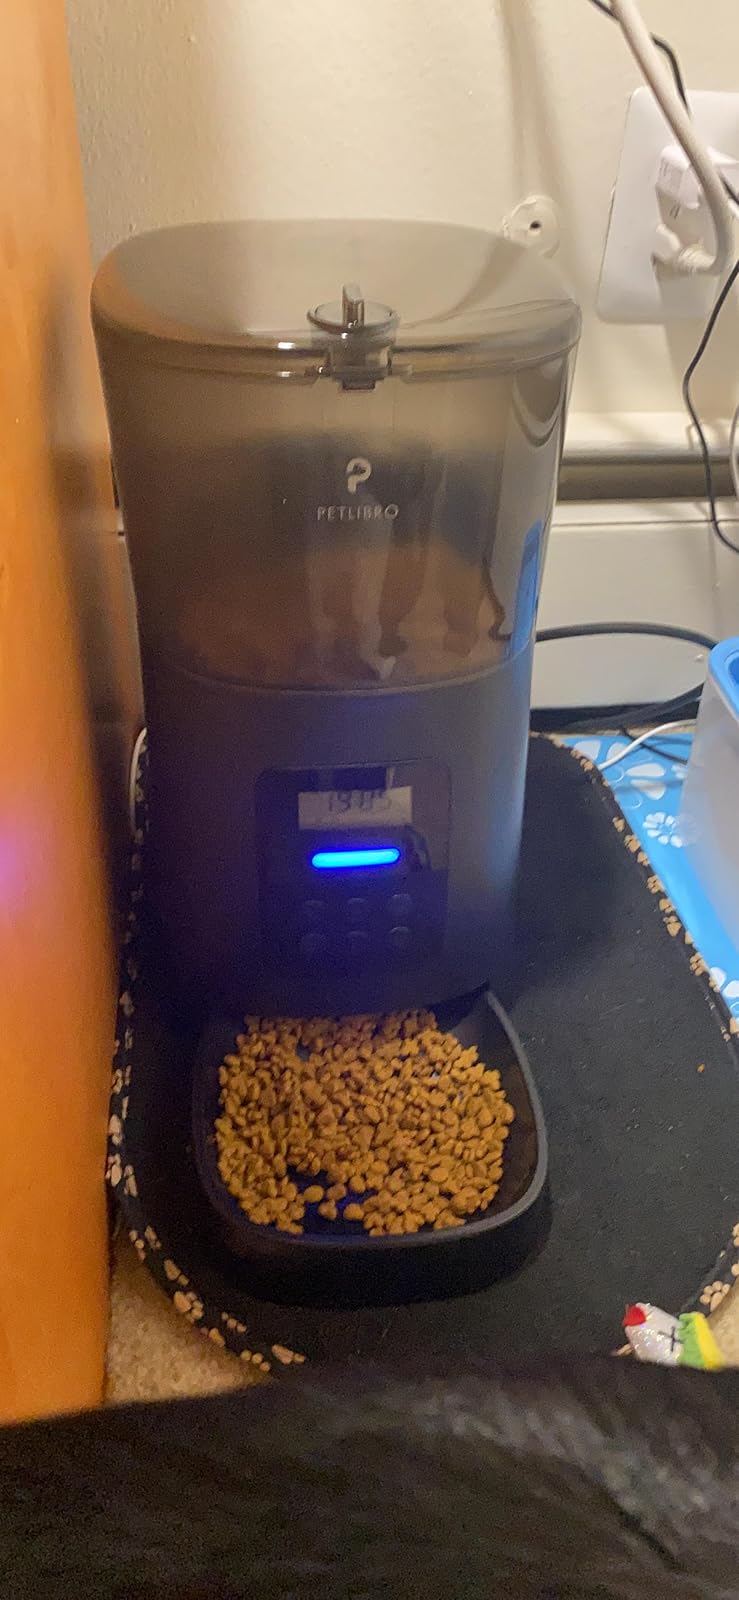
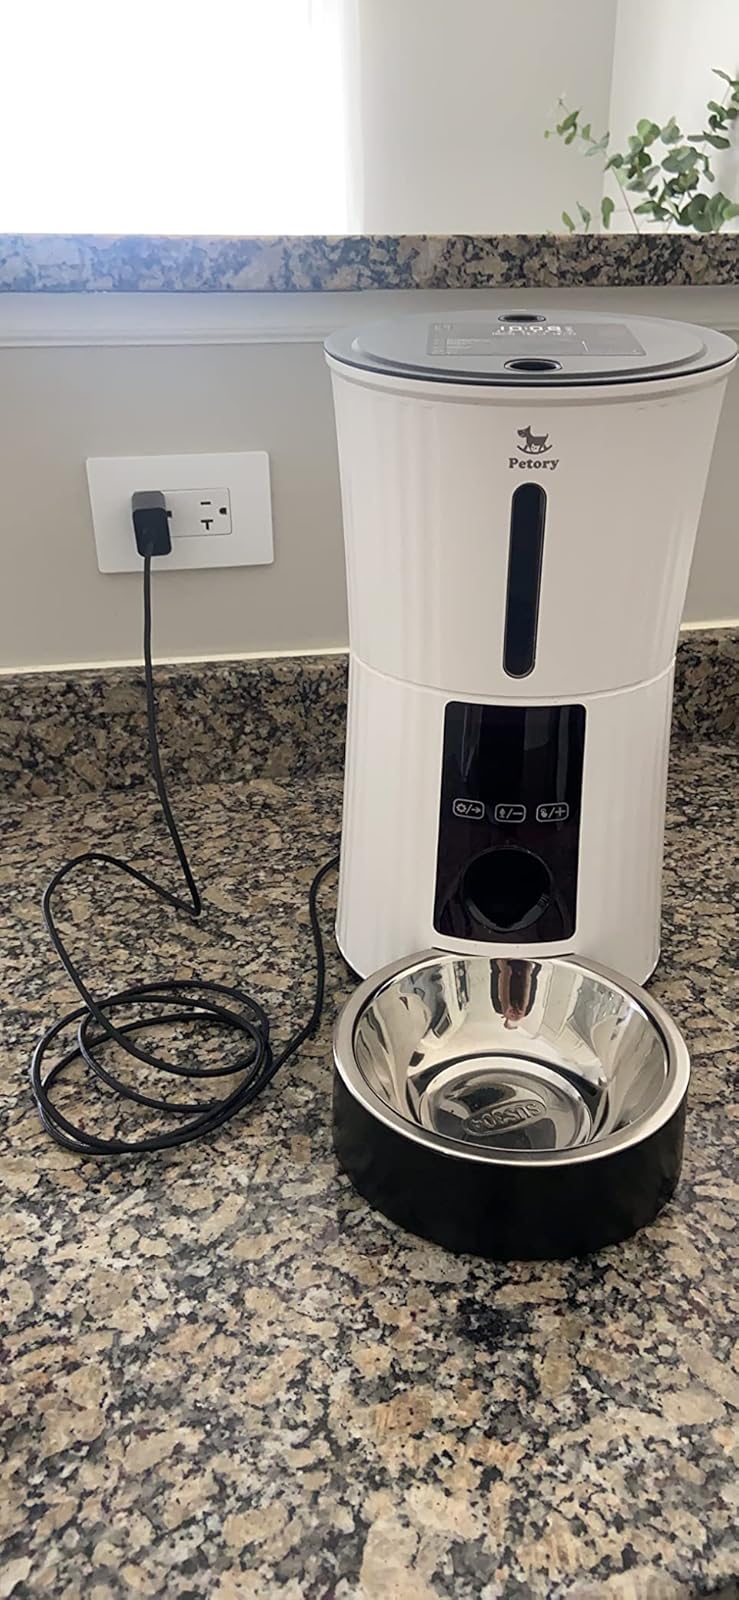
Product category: items_feeder
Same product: no